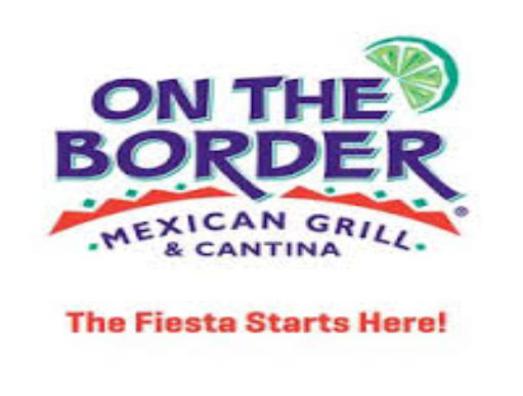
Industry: Food